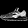
Label: Sneaker